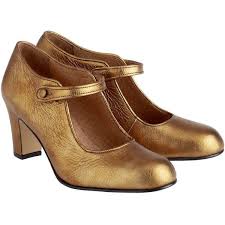
Waste category: shoes